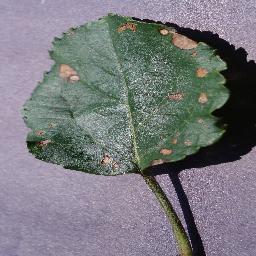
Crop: apple
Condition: black_rot